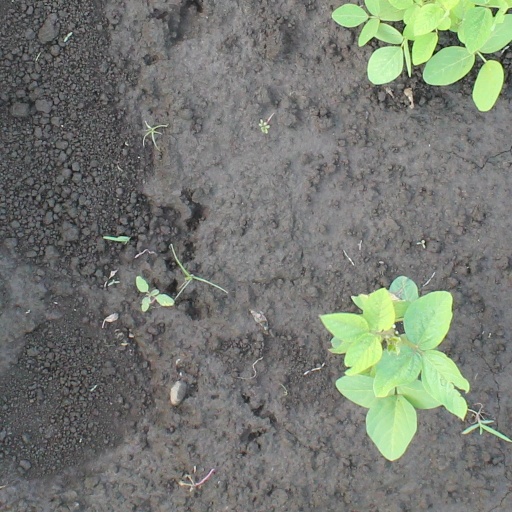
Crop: soybean